West Nyack, New York

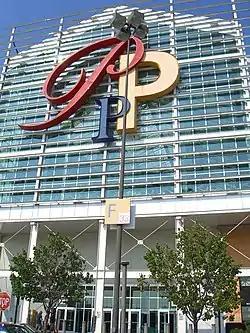
Palisades Center Mall

West Nyack is located along the New York State Thruway, at the Exit 12 interchange. Other major thoroughfares in West Nyack are New York State Route 303 and New York State Route 59. The Palisades Interstate Parkway is located at the western edge of the hamlet.